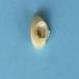
Maize quality: Bad